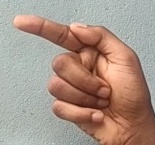
ASL sign: G